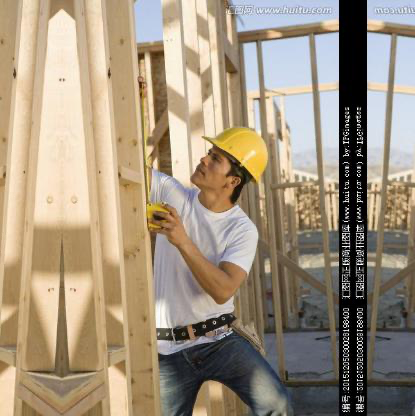
Objects in the image:
label: helmet